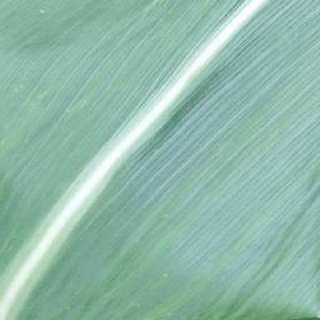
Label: healthy_corn